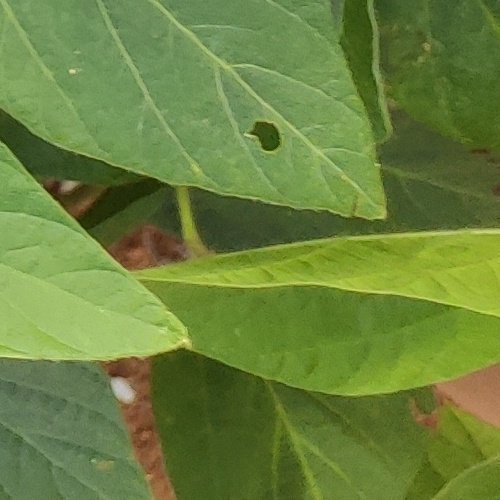
Label: Diabrotica_speciosa